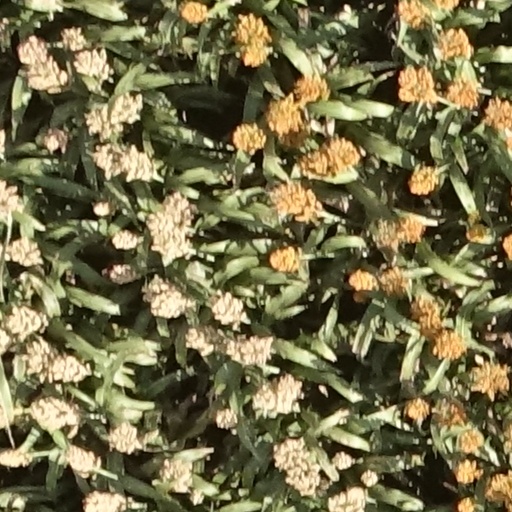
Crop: sorghum